Milinda Peiris

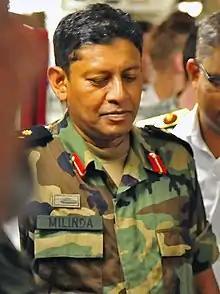
General Milinda Peiris in 2016

Major General (retd) Milinda Peiris RWP RSP USP VSV LOM ndc psc was the Chief of Staff of the Sri Lanka Army. Major General Milinda served as Vice Chancellor (VC) of the General Sir John Kotelawala Defence University (KDU) from January 16, 2020 to August 2023 for second occasion. Milinda's previous tenure as Vice Chancellor of KDU from December 2008 to February 2016. Presently he serves as the CEO / Vice Chancellor at Saegis Campus.